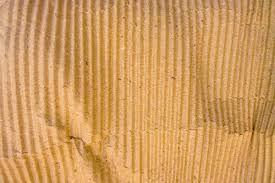
Waste category: cardboard